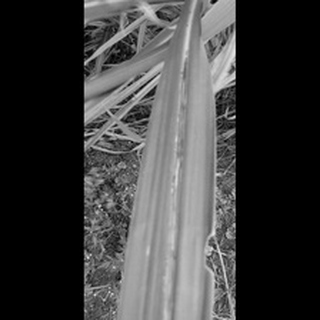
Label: sugarcane_red_rot